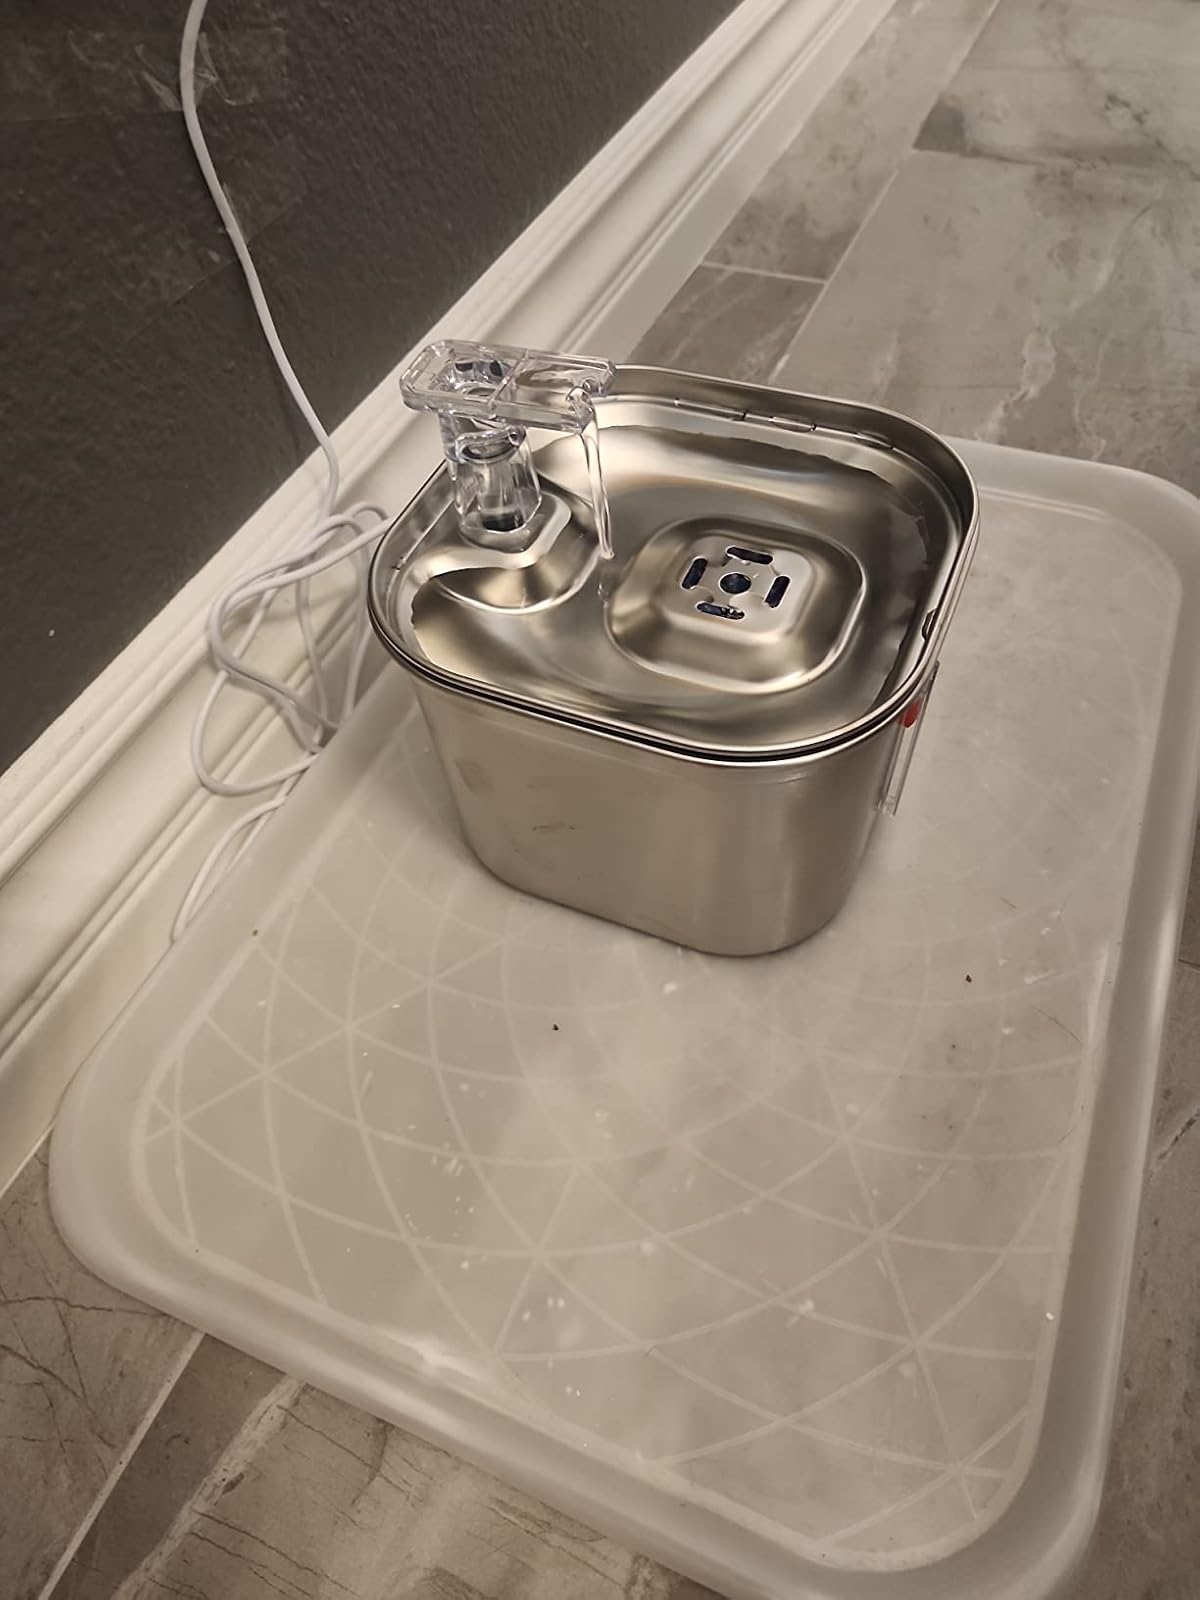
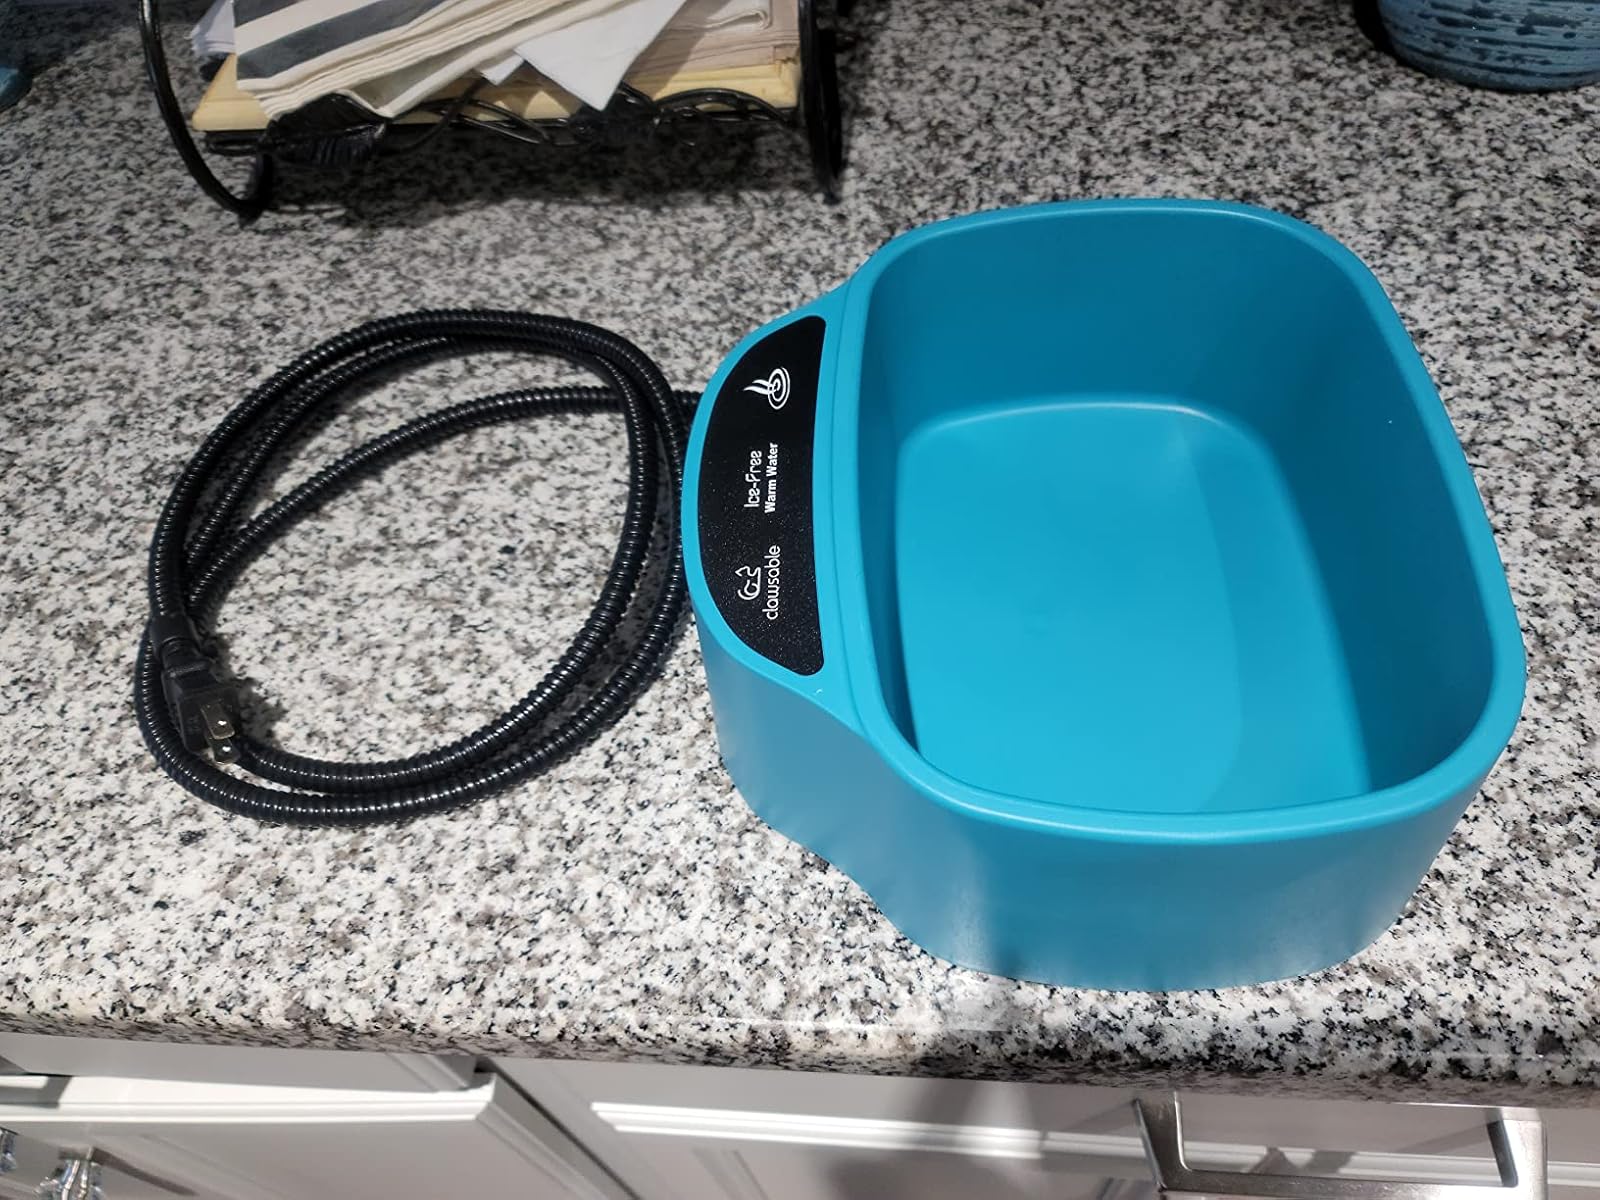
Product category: items_bowl
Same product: no